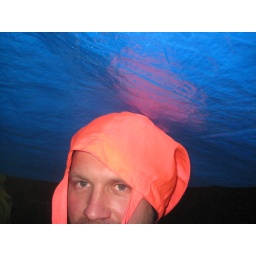
Duncan fashioning a Fluorescent Tote Bag as a rain hat in a torrential downpour on top of a mountain underneath a tarpolin.